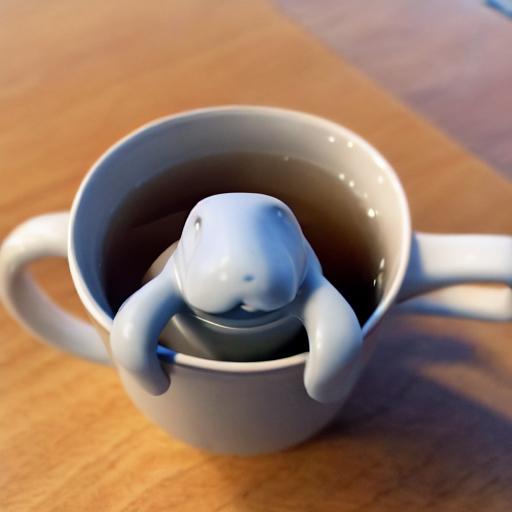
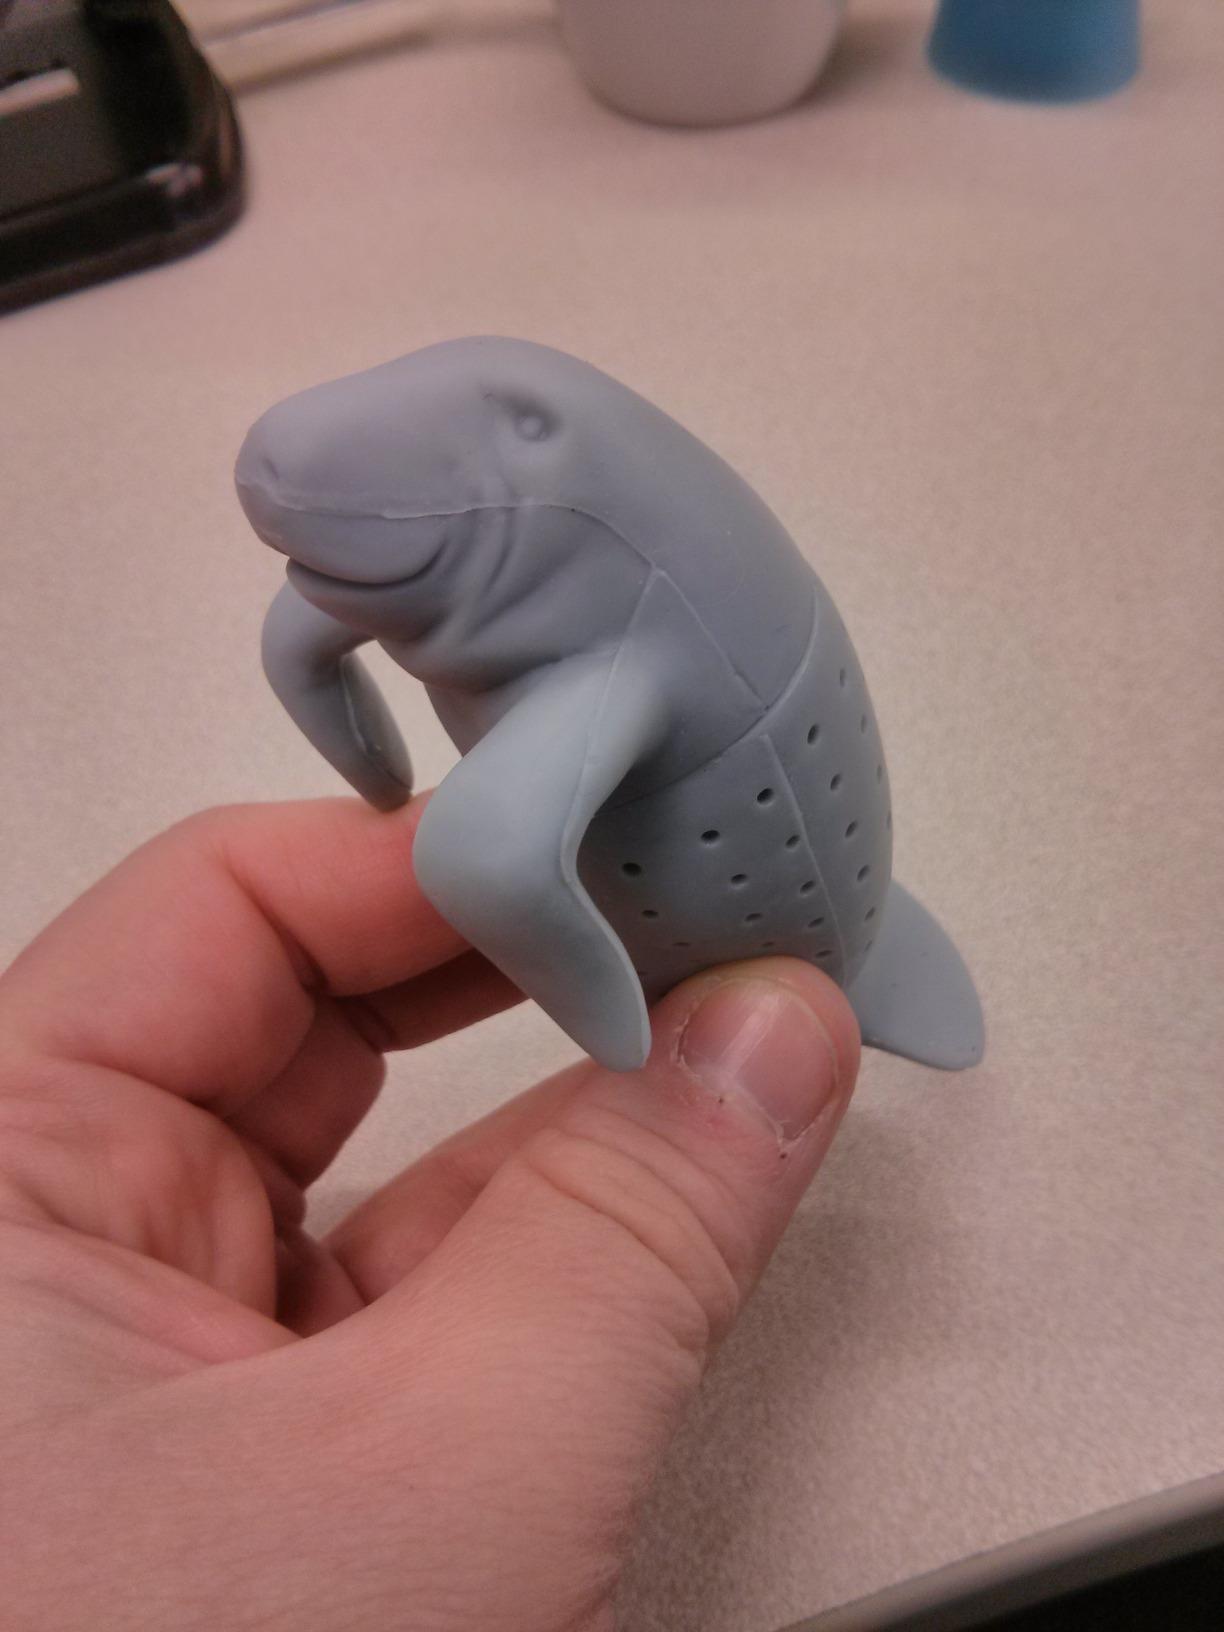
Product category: items_tea
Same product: no